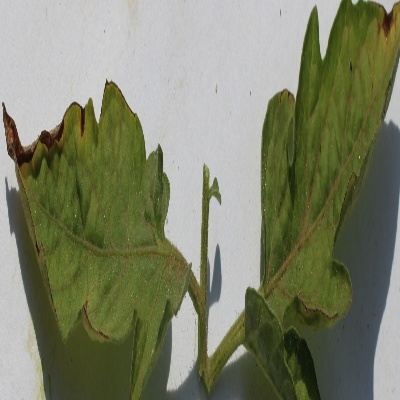
Crop: Tomato
Condition: leaf blight